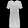
Label: Dress